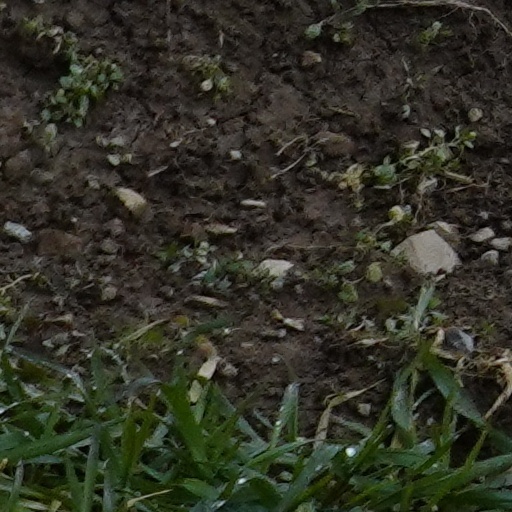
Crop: wheat